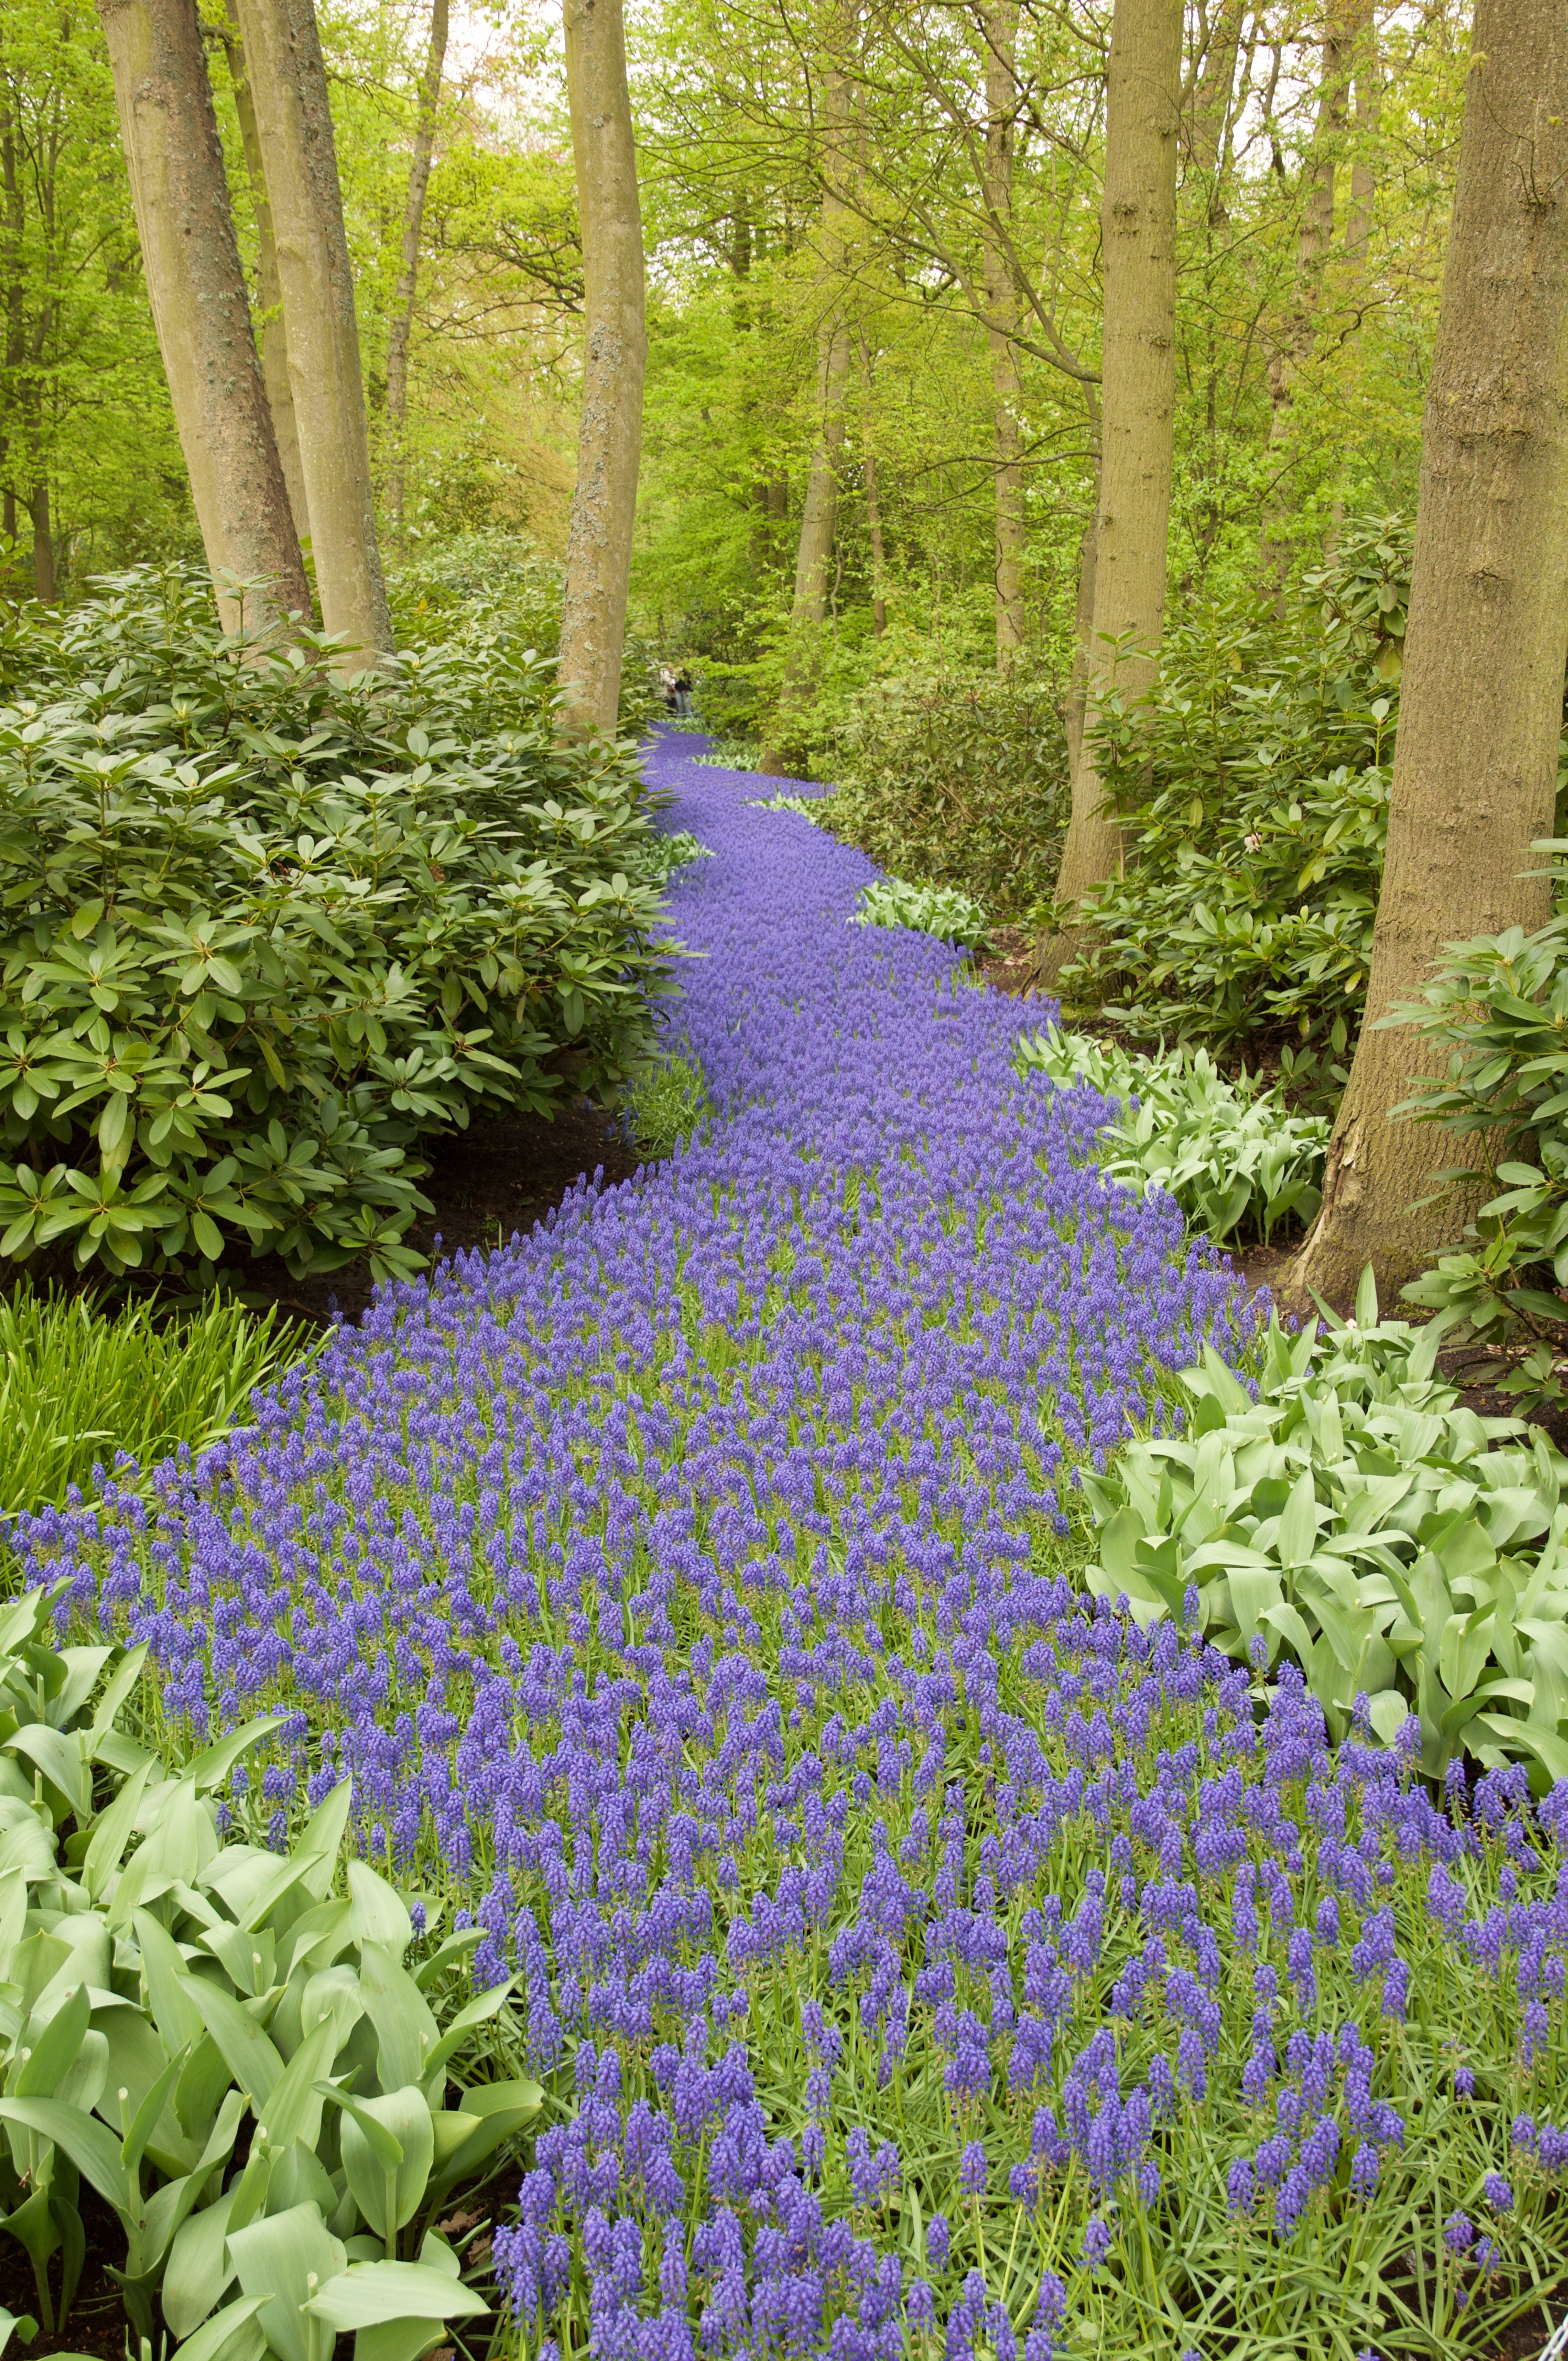
plant, lawn, meadow, flower, botany, garden, wildflower, shrub, woodland, yard, hyacinth, keukenhof, forest path, flowering plant, grape hyacinth, land plant, english lavender